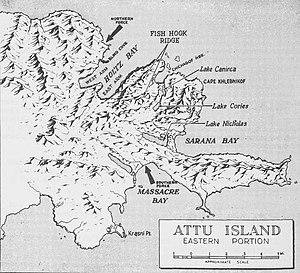
La bataille d'Attu se déroula du 11 au 30 mai 1943 sur l'île d'Attu à l'extrémité occidentale de l'arc des îles Aléoutiennes lors de la campagne des îles Aléoutiennes entre les troupes américaines et les troupes japonaises durant la Seconde Guerre mondiale. C'est la seule bataille terrestre sur le territoire même des États-Unis. Elle se conclut par de furieux combats au corps à corps lors d'une attaque suicide des derniers défenseurs.